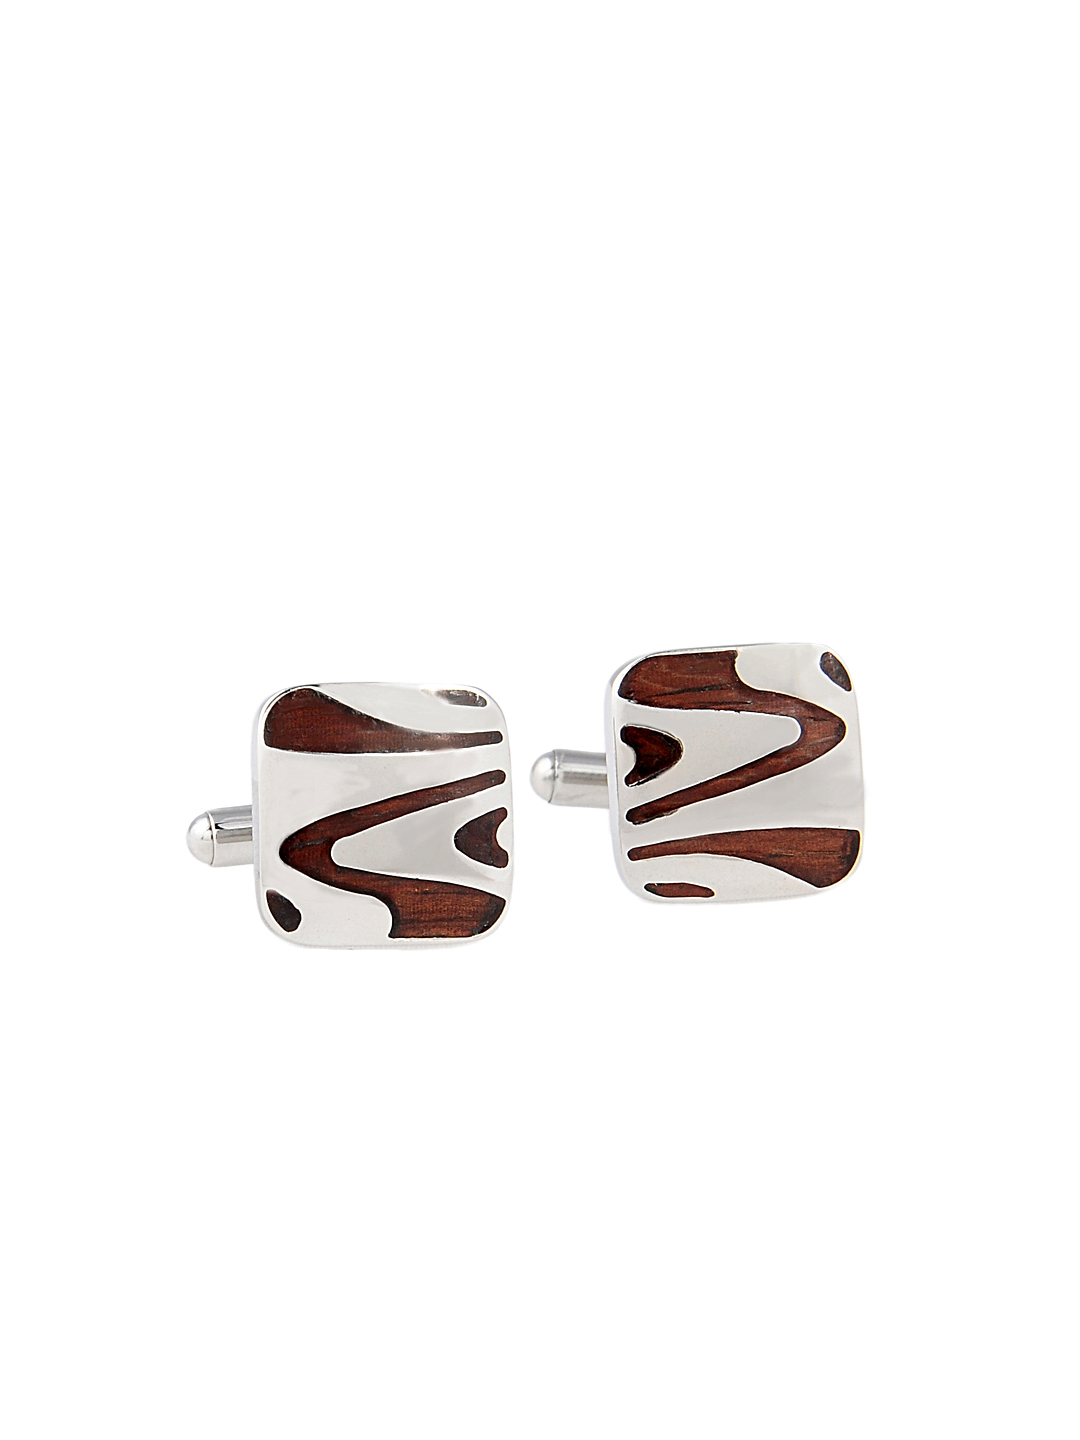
Revv Men Steel and Brown Cufflinks
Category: Accessories / Cufflinks / Cufflinks
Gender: Men
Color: Steel
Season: Summer 2012
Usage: Casual